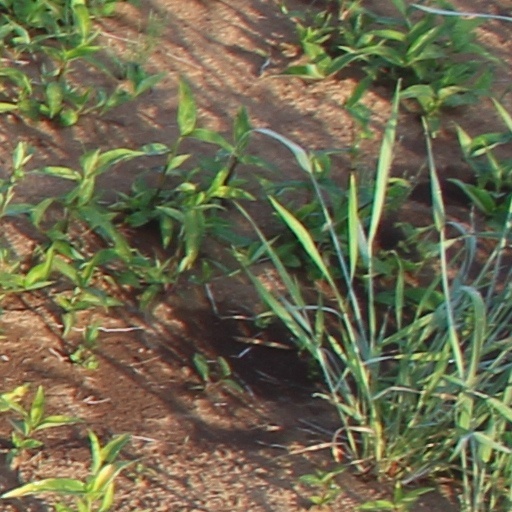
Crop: wheat